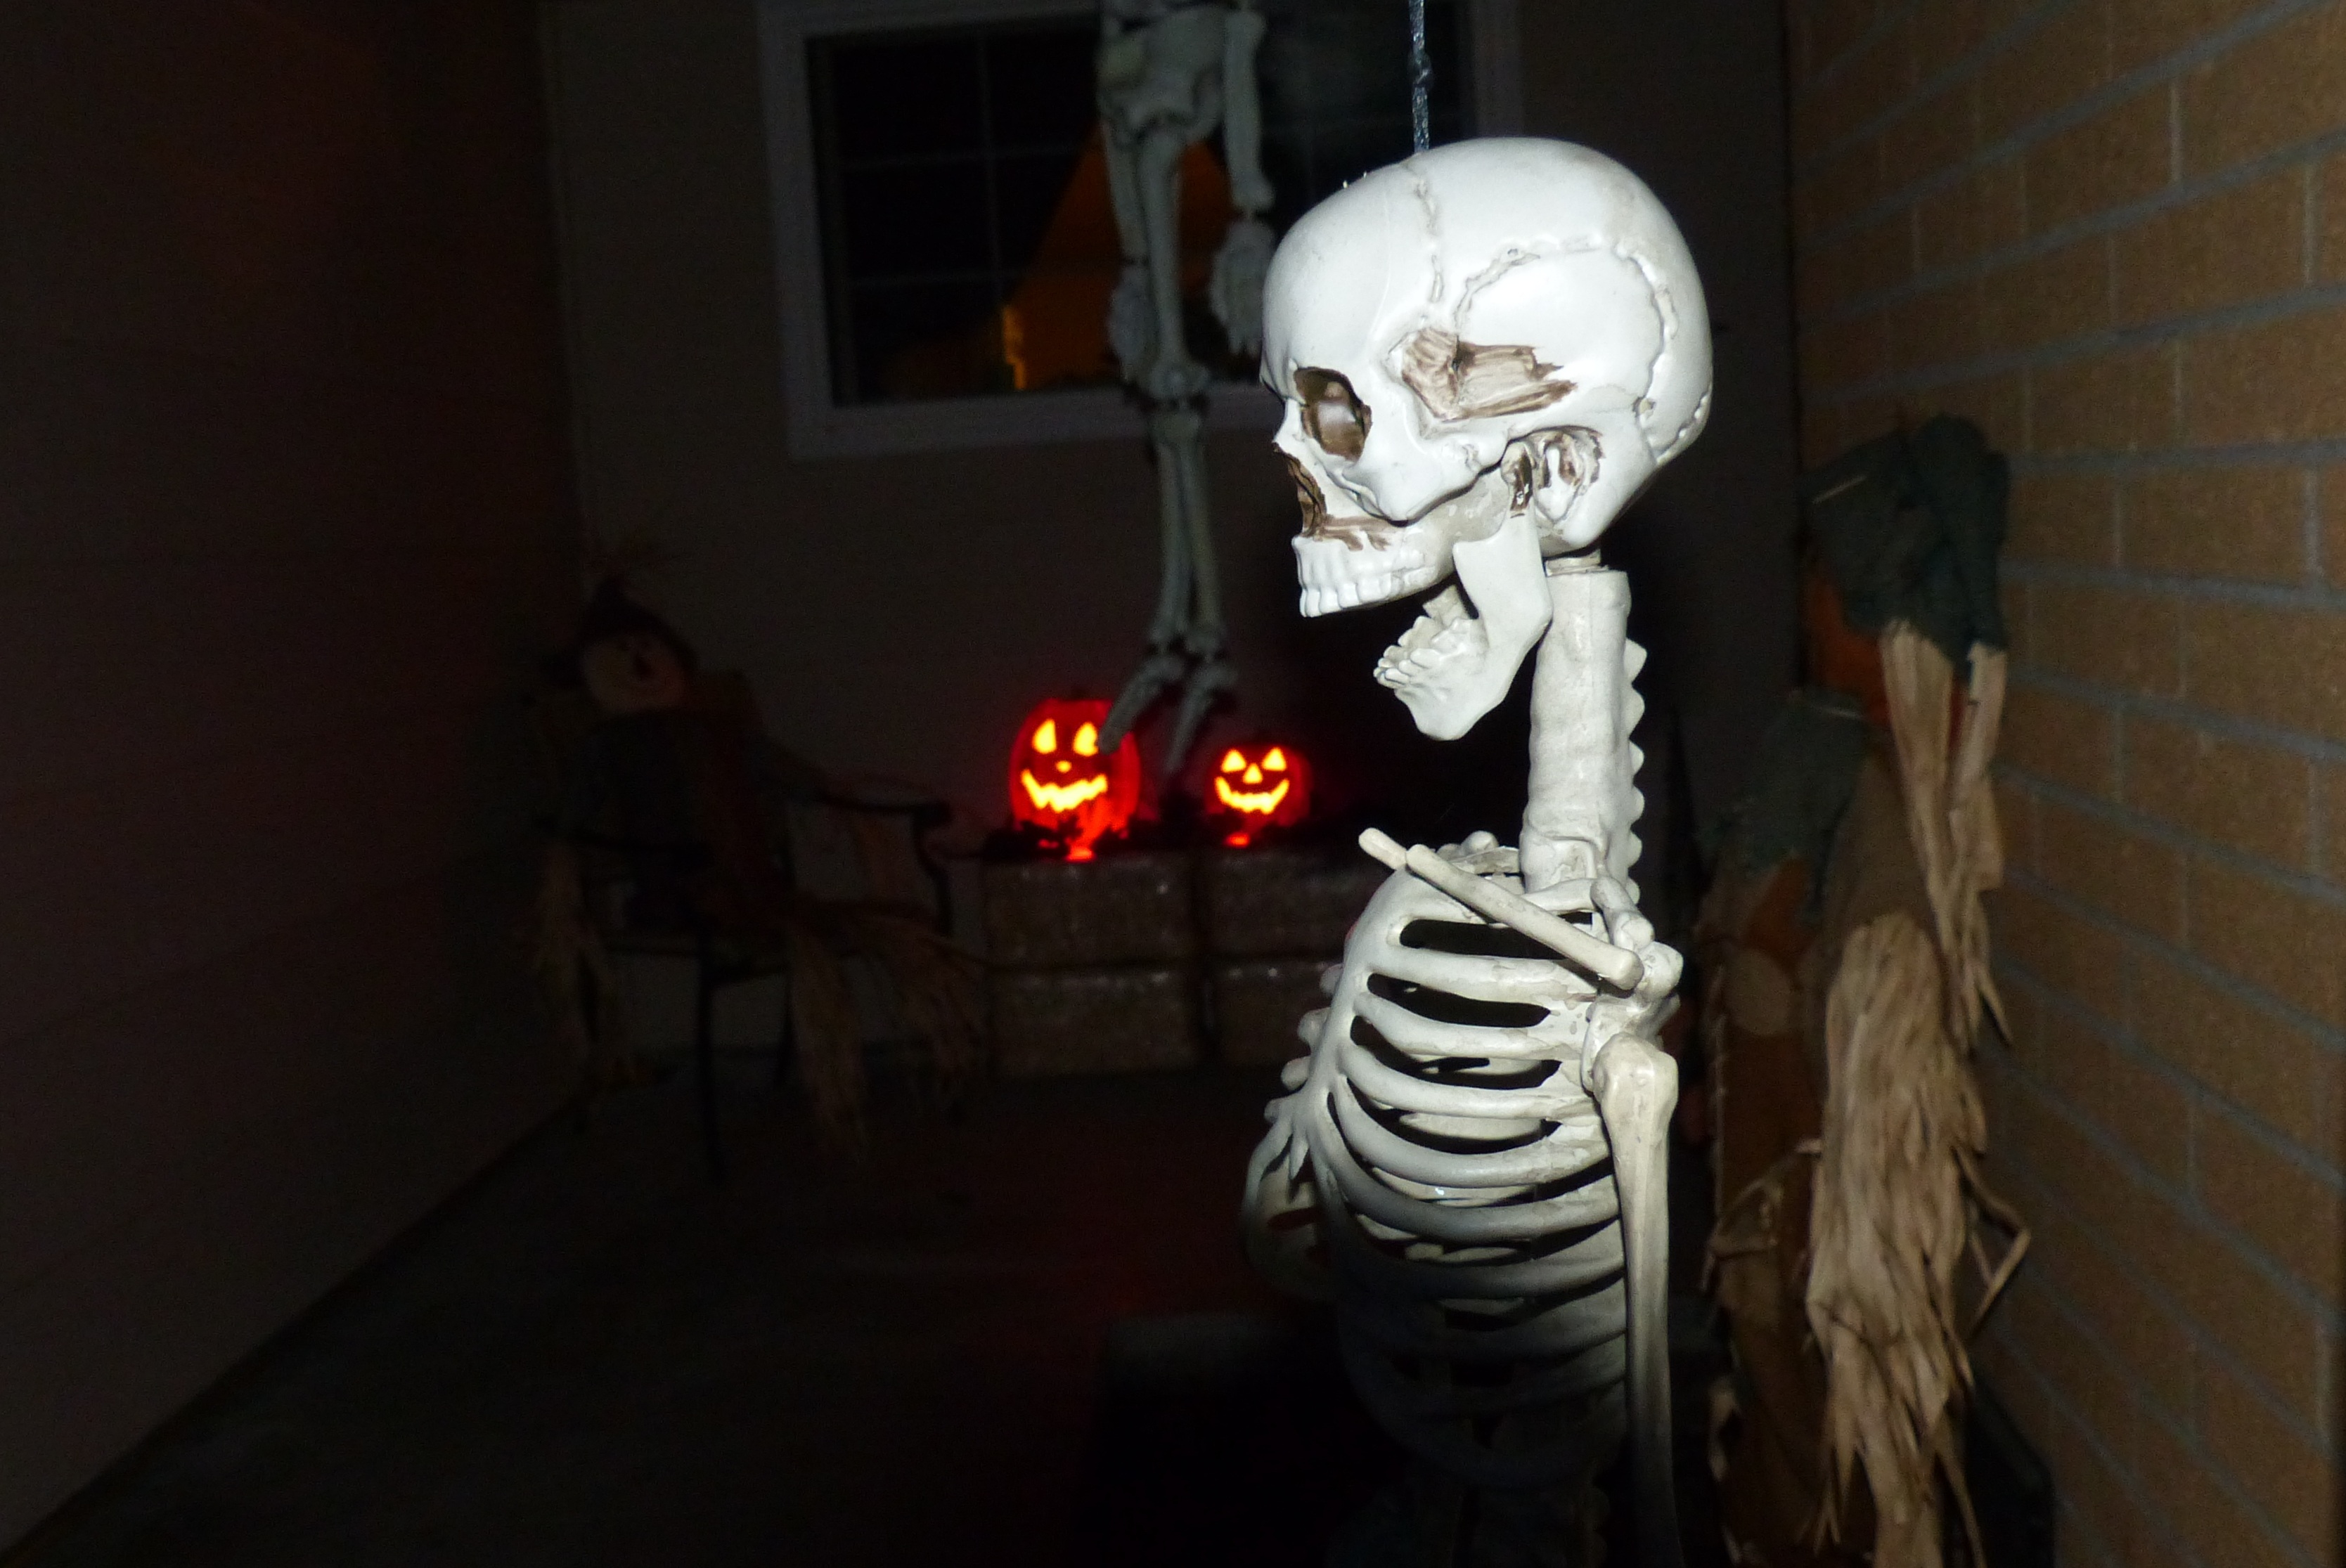
spooky, halloween, holiday, darkness, lighting, skull, sculpture, art, skeleton, bones, horror, october